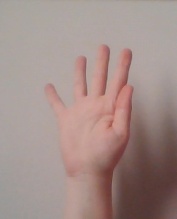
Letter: sheen